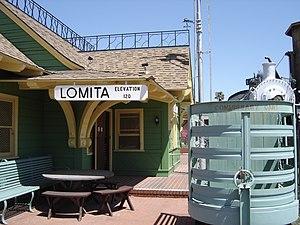
Musée du chemin de fer - Lomita Californie
Lomita est une municipalité du comté de Los Angeles, dans l'État de Californie, aux États-Unis. Sa population s’élevait à 20 256 habitants lors du recensement de 2010 et elle est estimée à 20 707 habitants en 2017.
Le Lomita Railroad Museum est un musée ferroviaire situé à Lomita, en Californie.